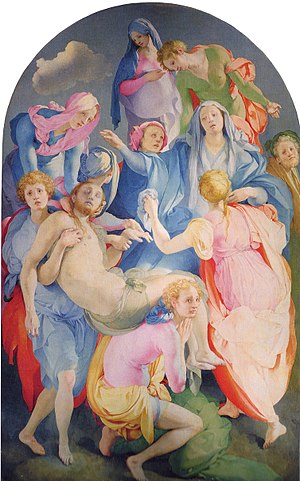
Pontormo
Nedstigning fra korset, 1526-1528
Jacopo da Pontormo, egentlig Jacopo Carucci var en italiensk maler.